Abdou Harroui

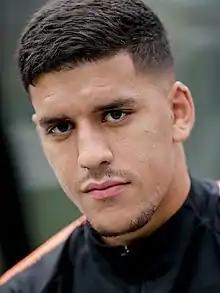
Harroui in 2021

Abdoulrahmane "Abdou" Harroui (born 13 January 1998) is a professional footballer who plays as a midfielder for Serie A club Hellas Verona.